Mohammad Ali Foroughi

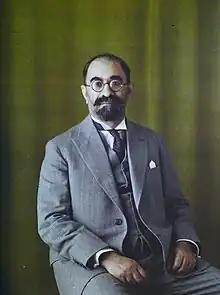
Autochrome portrait by Georges Chevalier, 1928

Mohammad Ali Foroughi (early August 1877 – 26 or 27 November 1942), also known as Zoka-ol-Molk (Persian: ذُکاءُالمُلک), was an Iranian politician, writer, freemason, Azali, and diplomat who served as the Prime Minister of Iran for three terms. He wrote numerous books on ancient Iranian history and is known for founding the Academy of Iran.